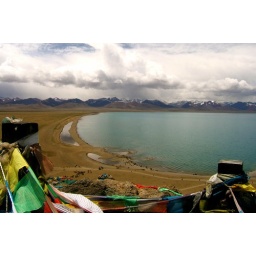
The highest saltwater lake in the world at 4718m, surrounded by mountains some 7000m tall.